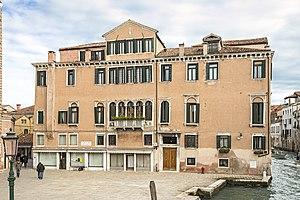
Les Loredan est une famille patricienne de Venise, originaire de Loreo.
Le rio di Ca' Foscari est un canal de Venise dans le Dorsoduro.